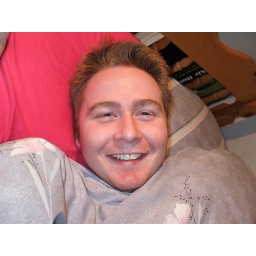
Stevi all cute and in bed